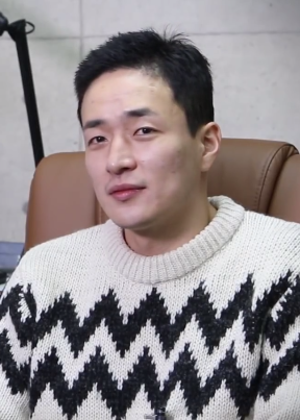
Lee Byeong-heon est un réalisateur et scénariste sud-coréen, né le 23 juillet 1980. Il est surtout connu pour ses films Twenty et Extreme Job. Il a étudié à l'université Gachon.